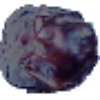
Label: Dates 1